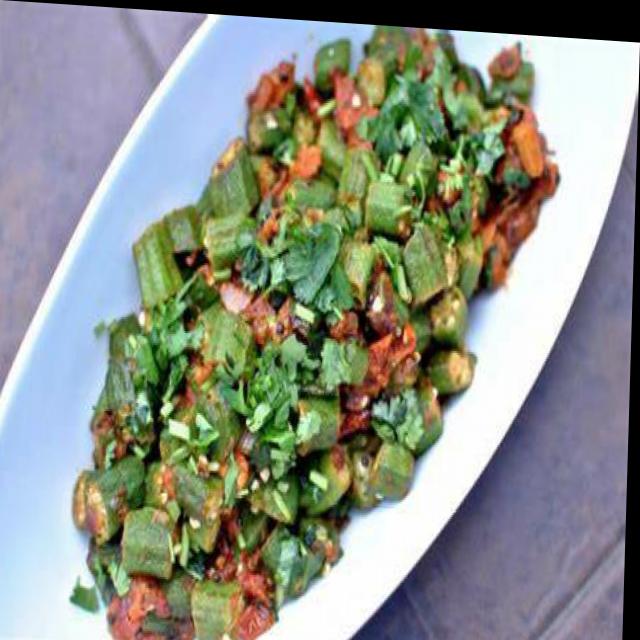
Dish: bhindi_masala